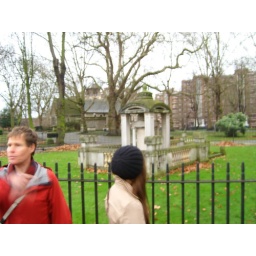
supposedly was the basis of the current red telephone boxes in the UK